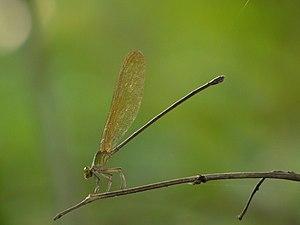
Vestalis gracilis est une espèce d'insectes de l'ordre des odonates, du sous-ordre des Zygoptera, de la famille des Calopterygidae et du genre Vestalis.